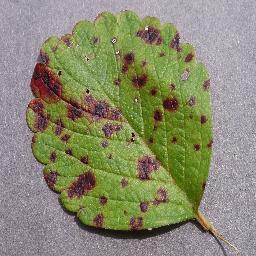
Label: Strawberry___Leaf_scorch